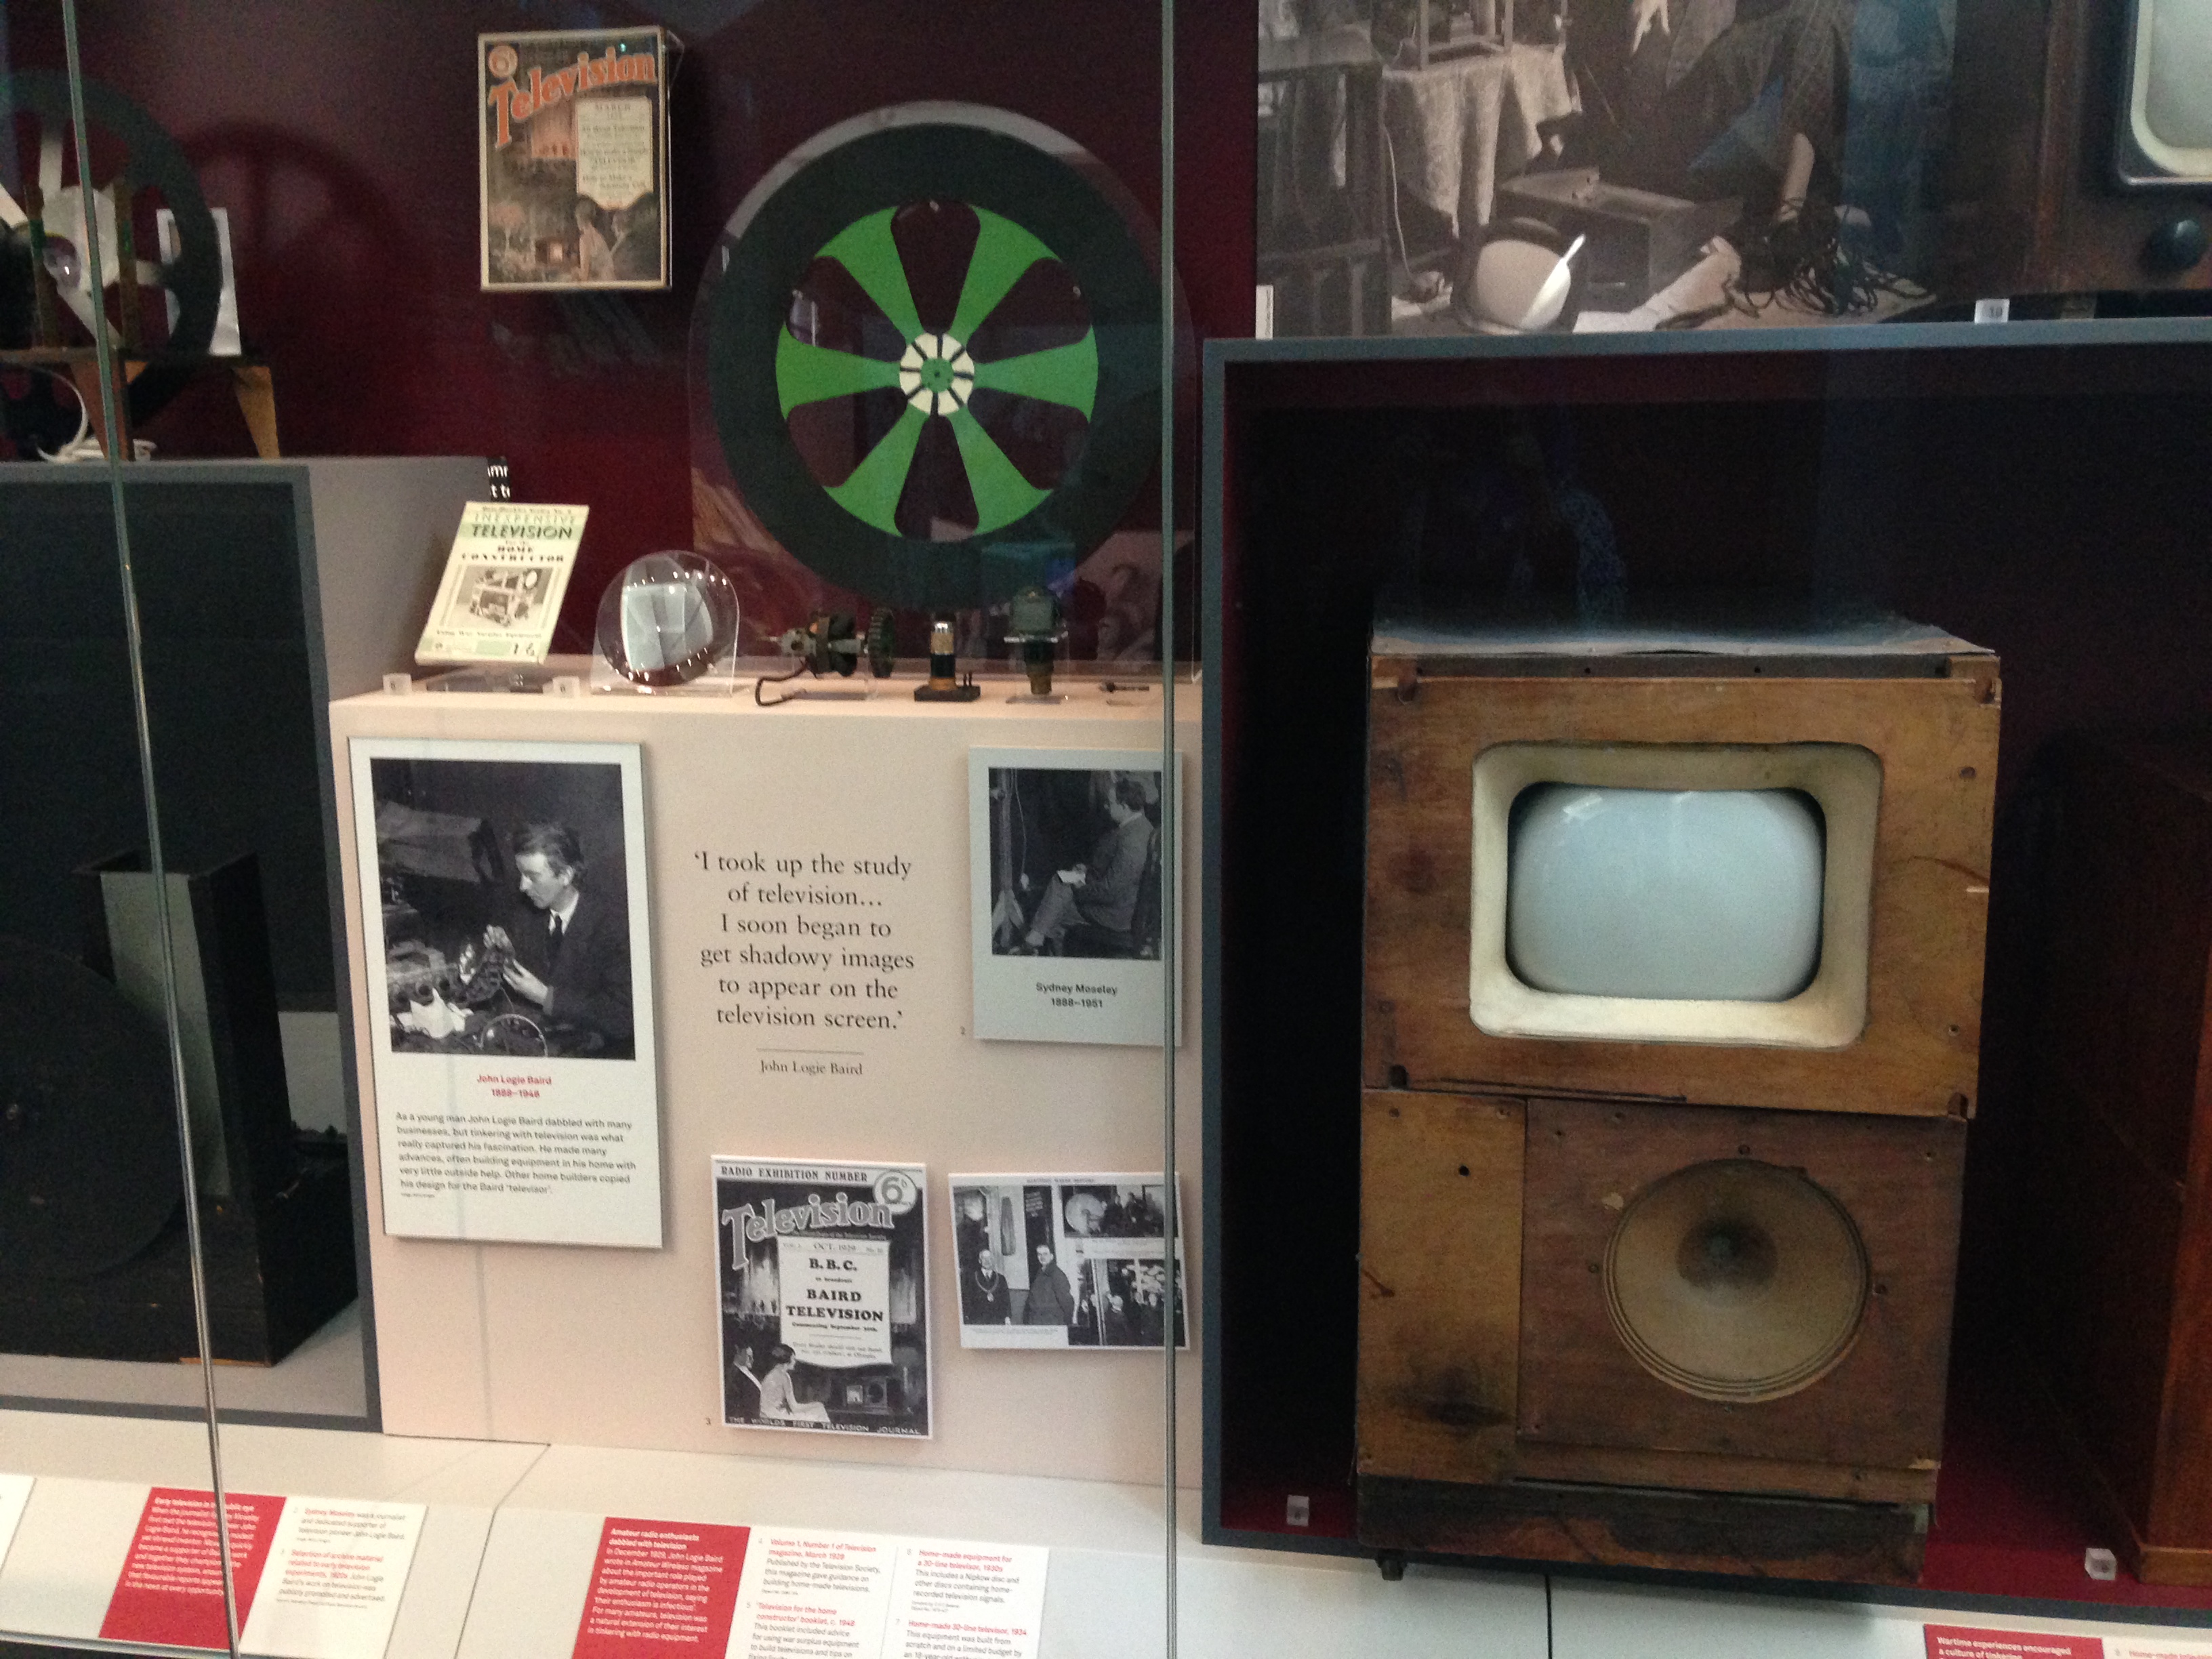
museum, technology, electronics, loudspeaker, subwoofer, electronic device, audio, audio equipment, product, computer speaker